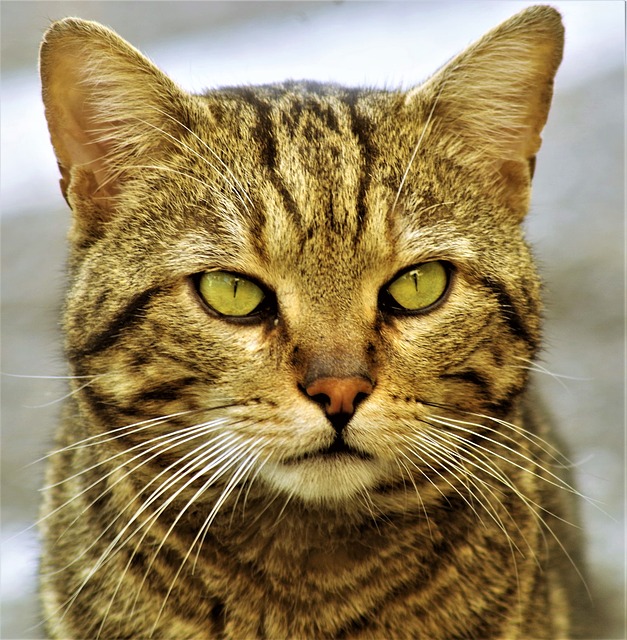
Label: gatto